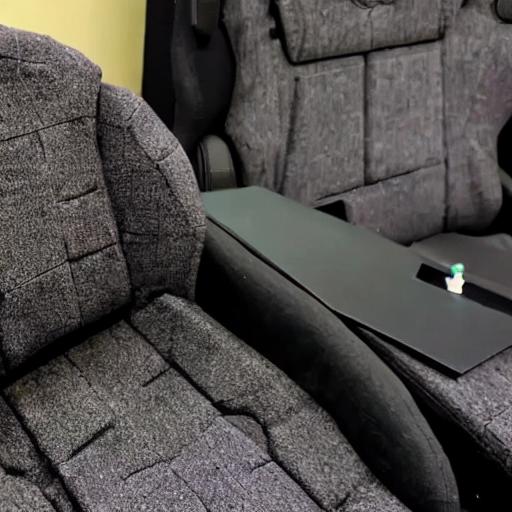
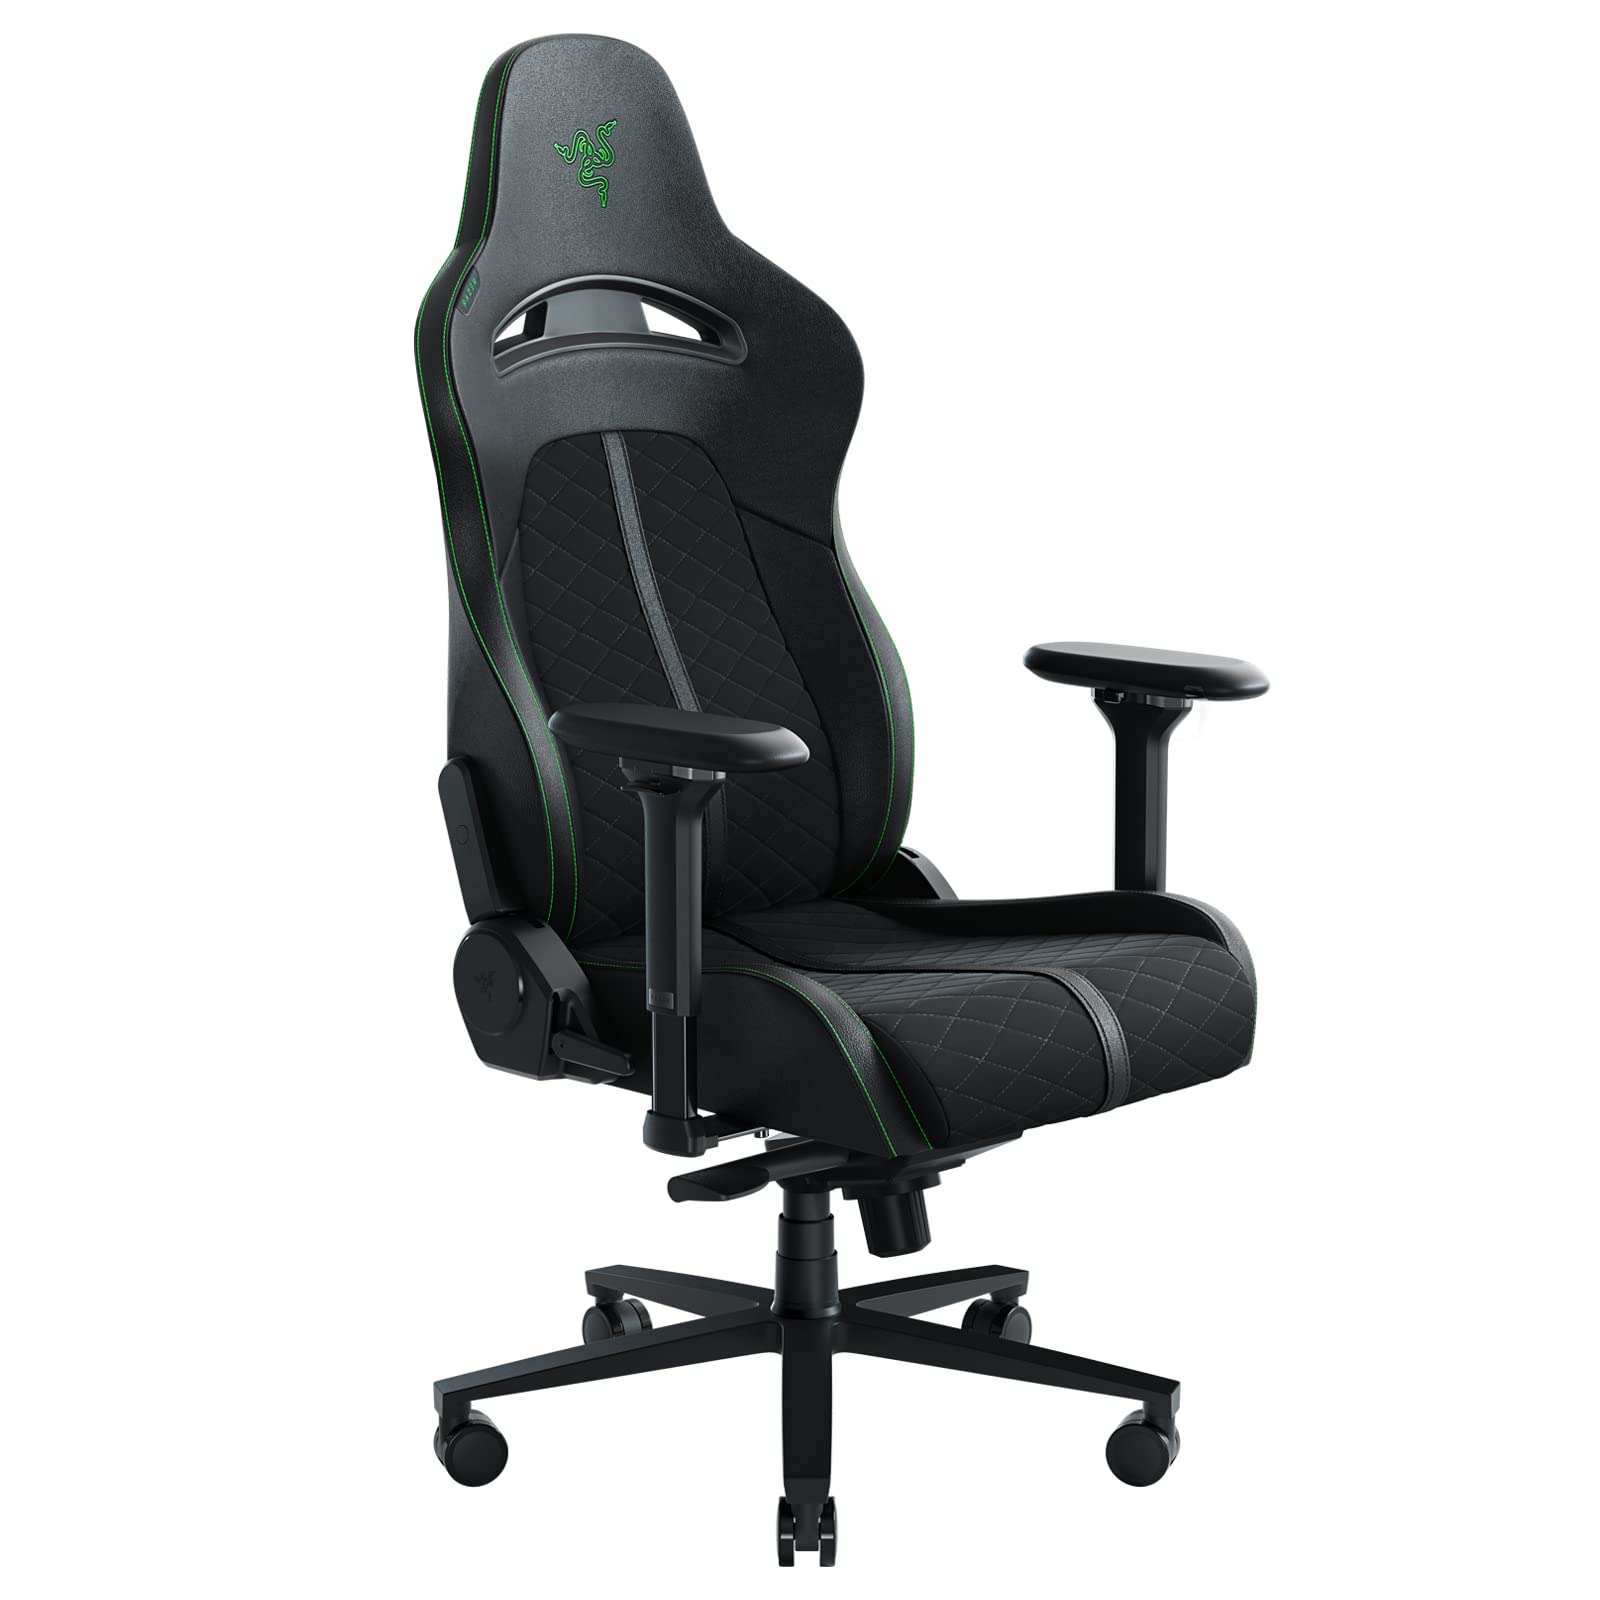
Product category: items_chair
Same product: no